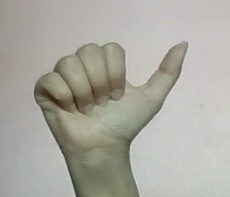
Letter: dhad